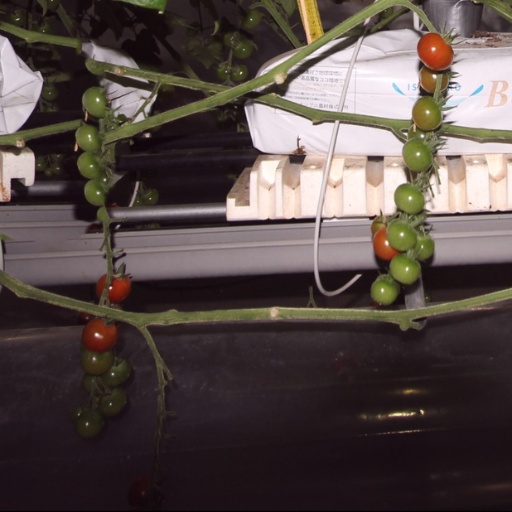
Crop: tomato